SL18

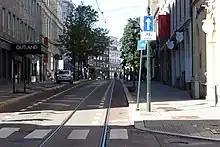
The single track in "Kirkegata" before the upgrading project in 2014.

On 30 March 2017, the submit deadline passed and the evaluation process begun. A year later, on the 18th June 2018, Sporveien awarded a contract to CAF. On 28 August 2019, a full-scale model of the new tram was unveiled at Rådhusplassen (City Hall Square).